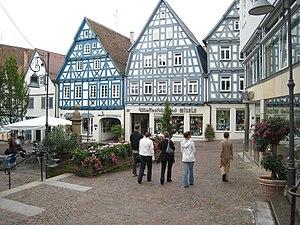
Waiblingen est une ville située à 15 km à l'est de Stuttgart, en Allemagne. Elle a presque 53 000 habitants.